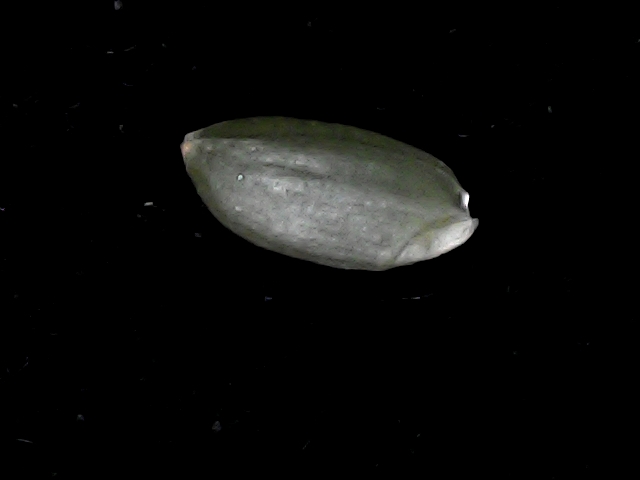
Rice variety: BD39